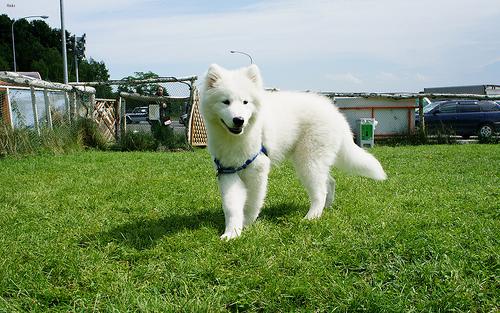
Breed: samoyed